Kimberly Kagan

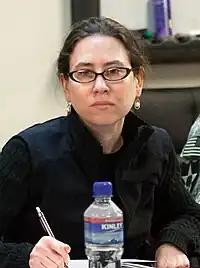
Kimberly Kagan, 2010

Kimberly Ellen Kagan (born 1972) is an American military historian. She founded and heads the Institute for the Study of War and has taught at West Point, Yale, Georgetown University, and American University. Kagan has published in "The Wall Street Journal", "The New York Times", "The Weekly Standard" and elsewhere. In 2009, she served on Afghanistan commander General Stanley McChrystal's strategic assessment team.